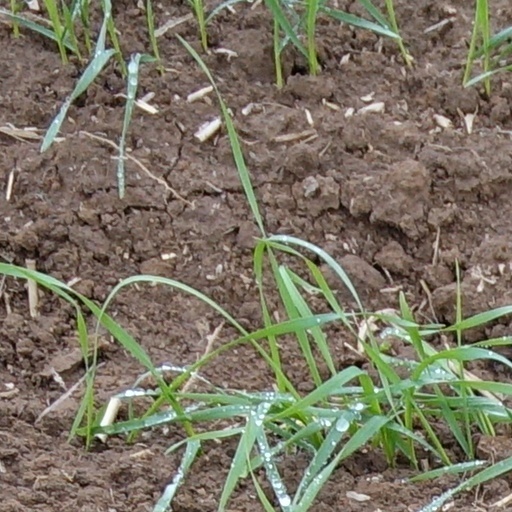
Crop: wheat